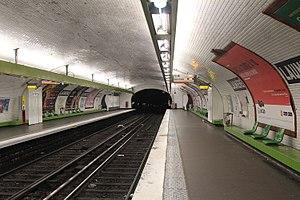
Laumière est une station de la ligne 5 du métro de Paris, située dans le quartier de la Villette du 19ᵉ arrondissement de Paris.